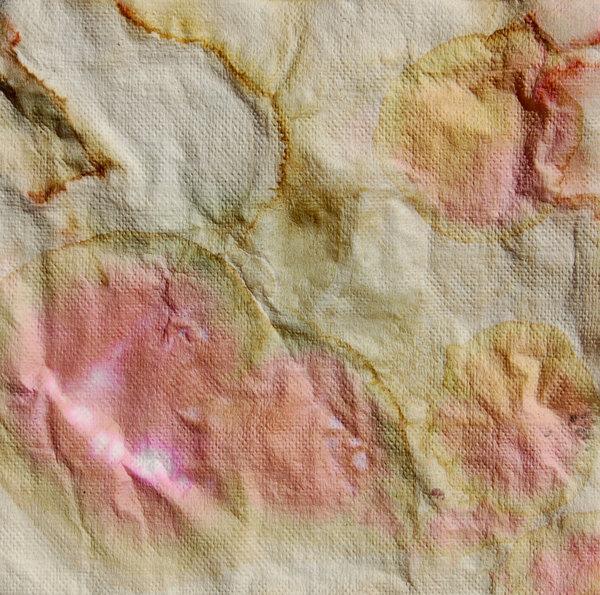
Texture: stained